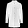
Label: Coat